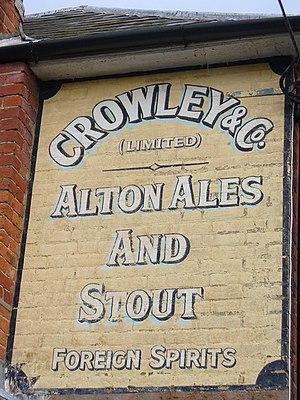
Un peintre en lettres est un peintre spécialisé dans l’écriture et la décoration. Cette activité a été très importante de la fin du XIXᵉ siècle à celle du XXᵉ siècle, pour la réalisation de toute sorte de signalétique intérieure et extérieure, pour l’information et la publicité. Sous sa forme traditionnelle, cette activité est encore exercée par des spécialistes.